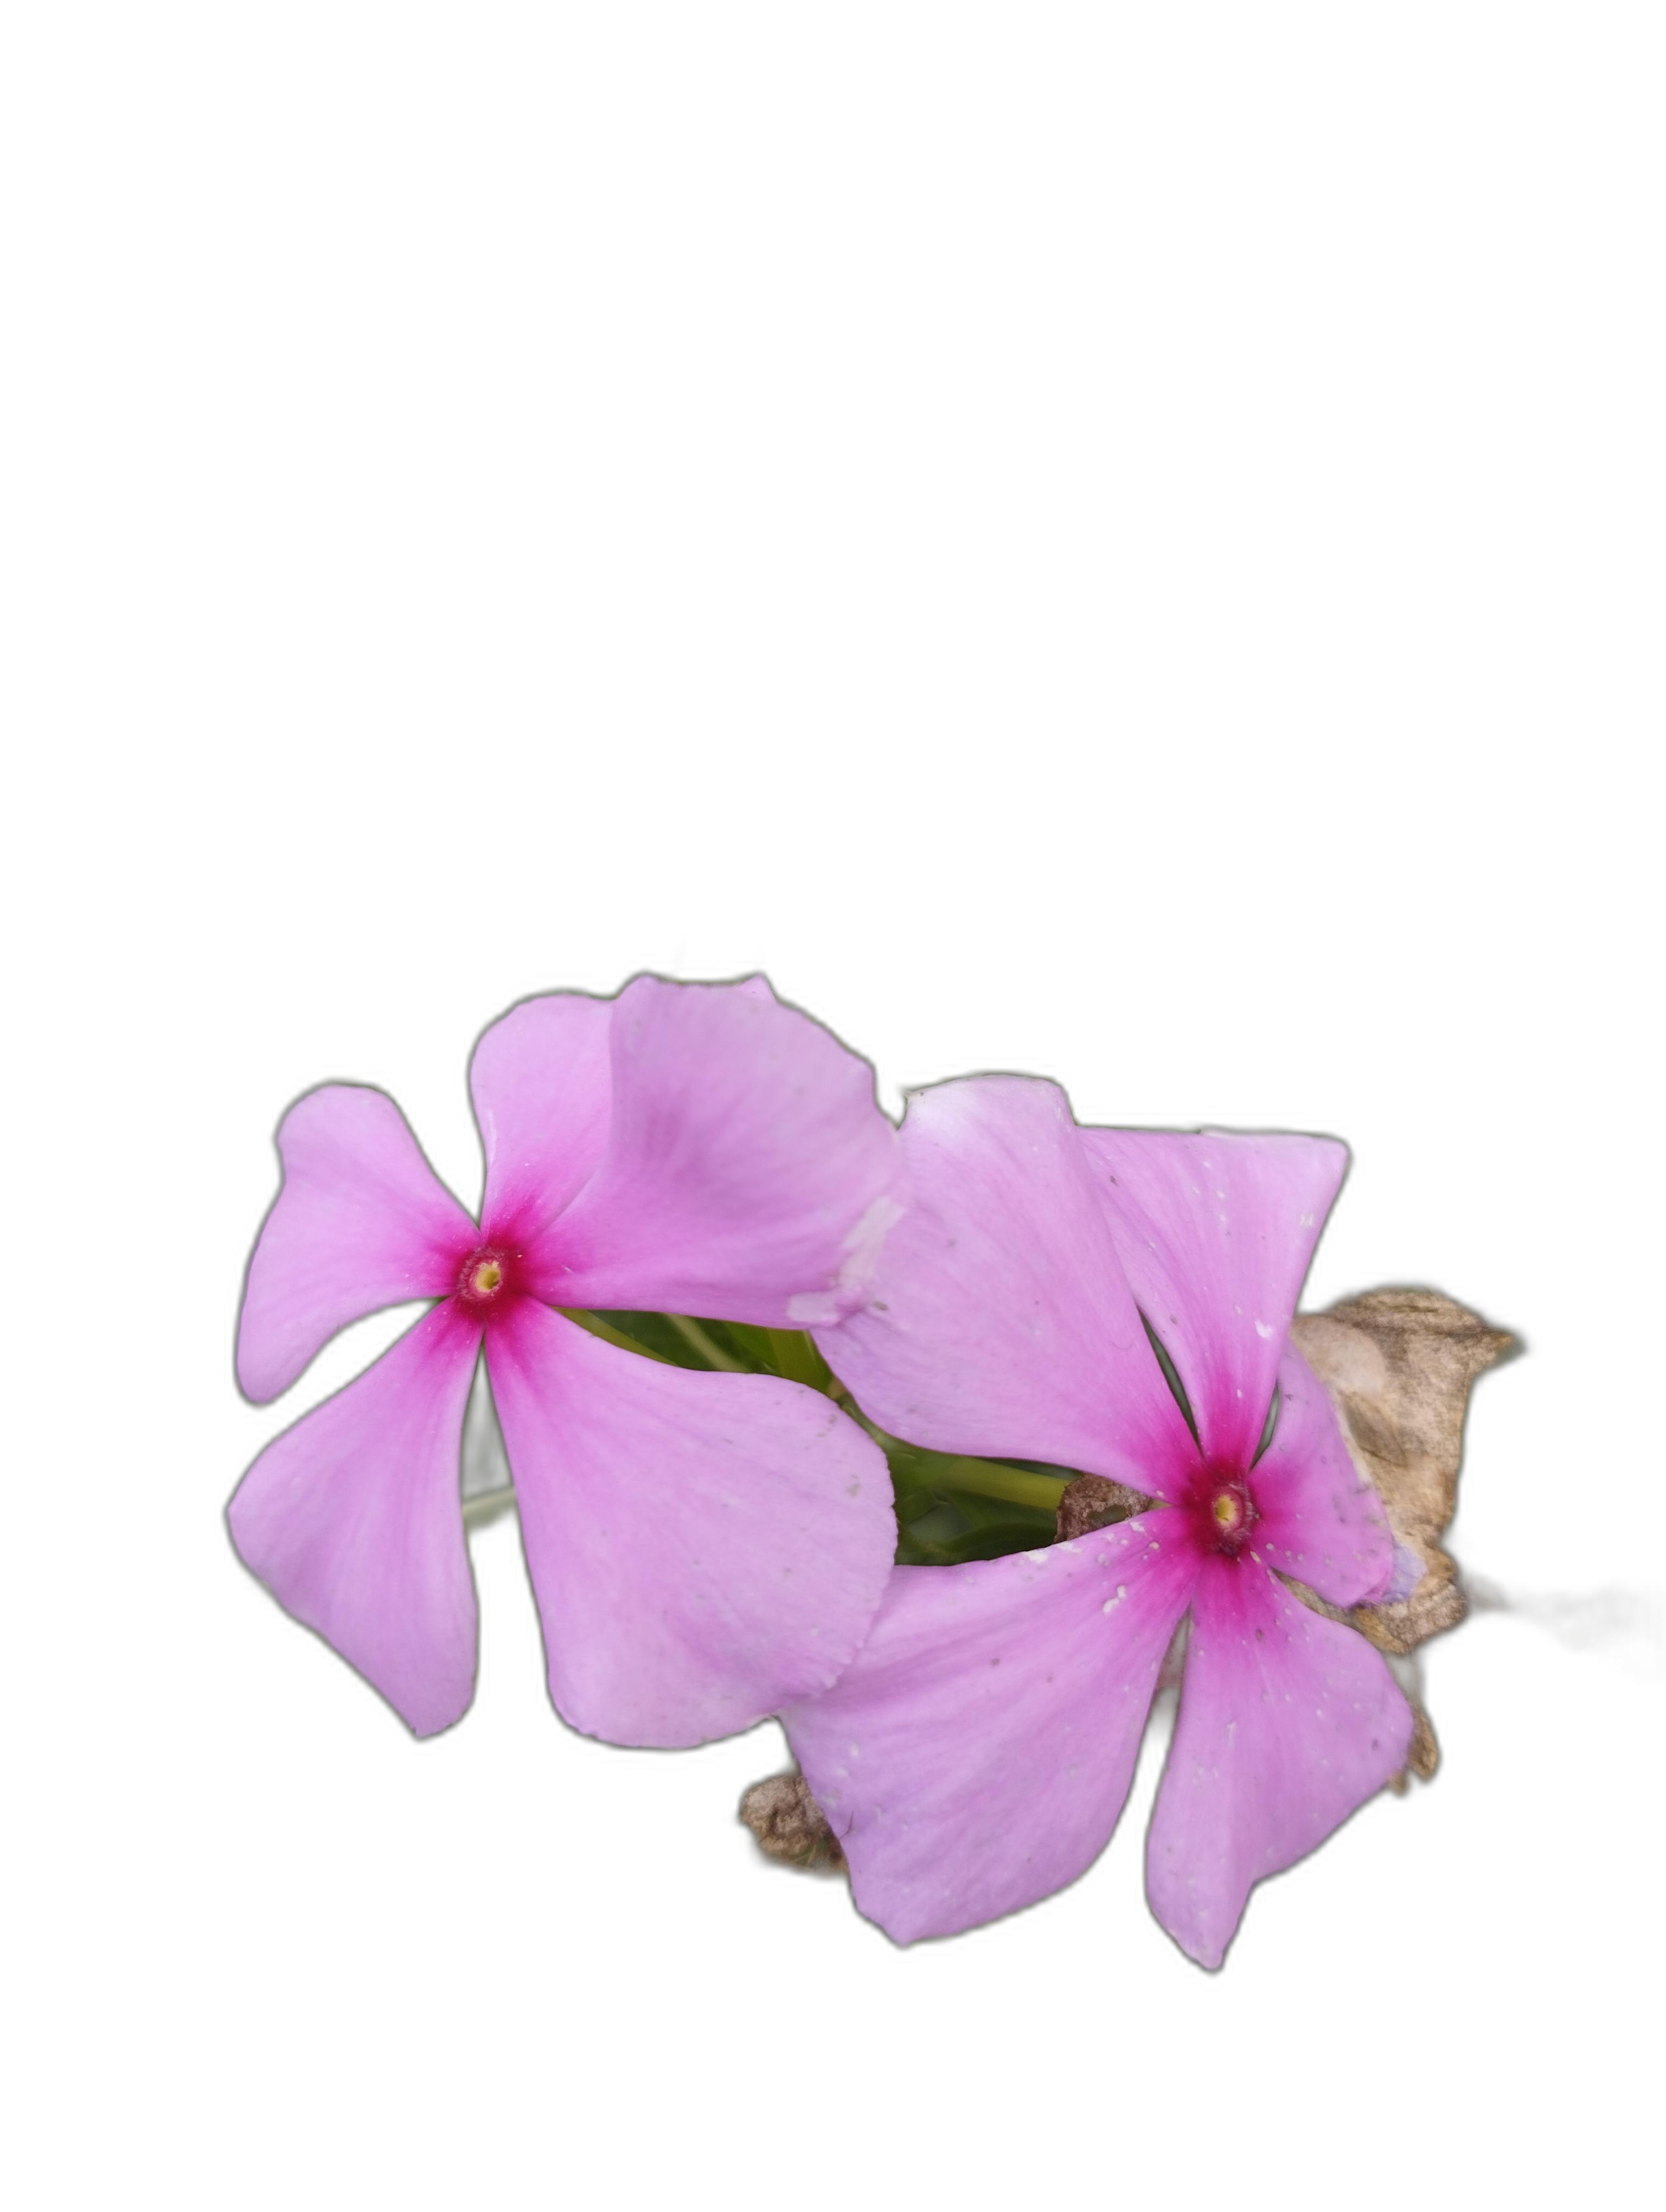
Label: Madagascar periwinkle